Gobi paratha
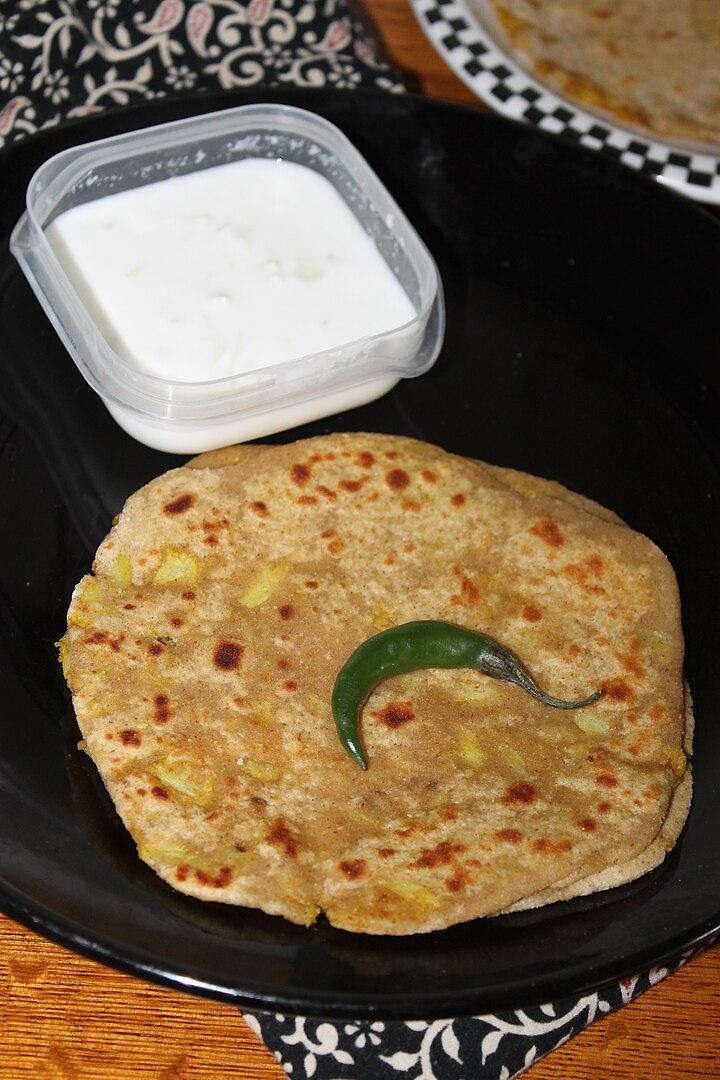
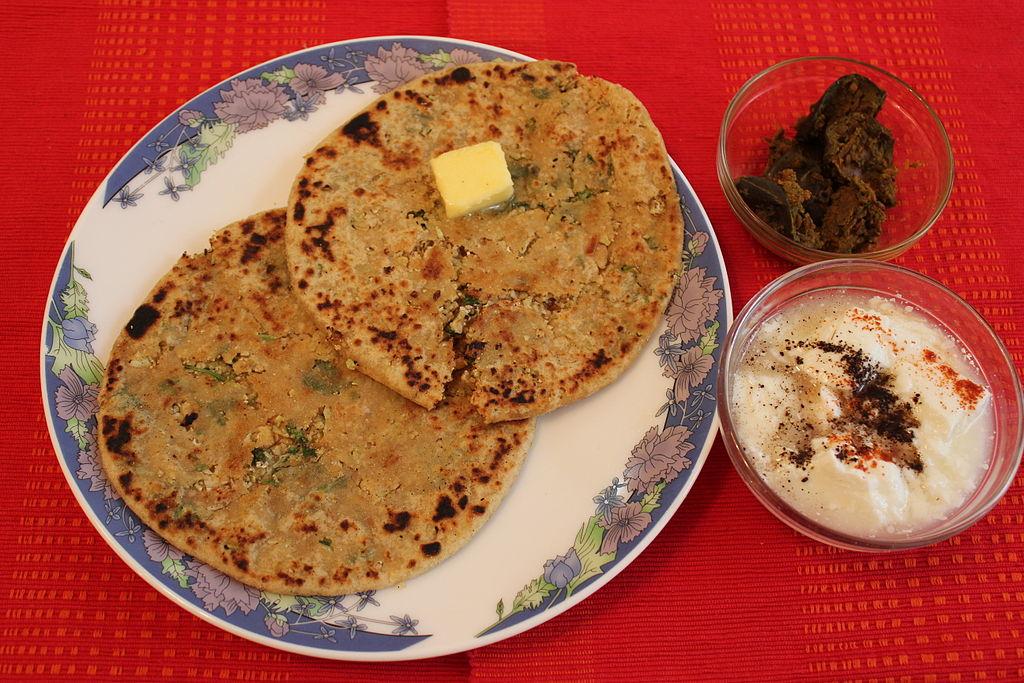
Also known as:
arz - Egyptian Arabic: جوبهى براتا
ta - Tamil: கோபி பராத்தா
Category: bread (flatbread)
Cuisine: Indian Subcontinent
Associated cuisines: Indian Subcontinent
Area: India, Bangladesh, Bhutan, Maldives, Nepal, Pakistan, Sri Lanka
Countries: India, Bangladesh, Bhutan, Maldives, Nepal, Pakistan, Sri Lanka
Region: Southern Asia, , , ,
The dish is a flatbread stuffed with flavoured cauliflower and other vegetable.